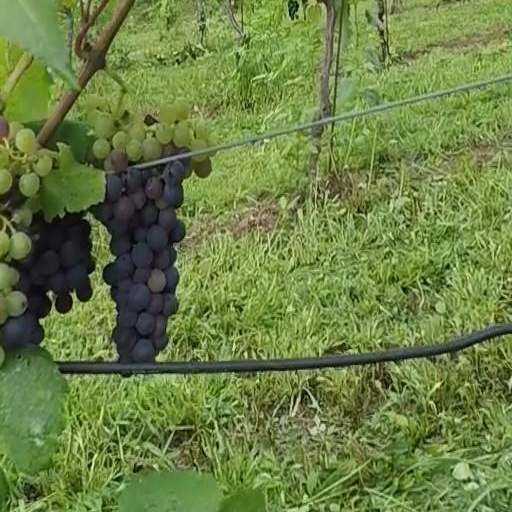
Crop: grape